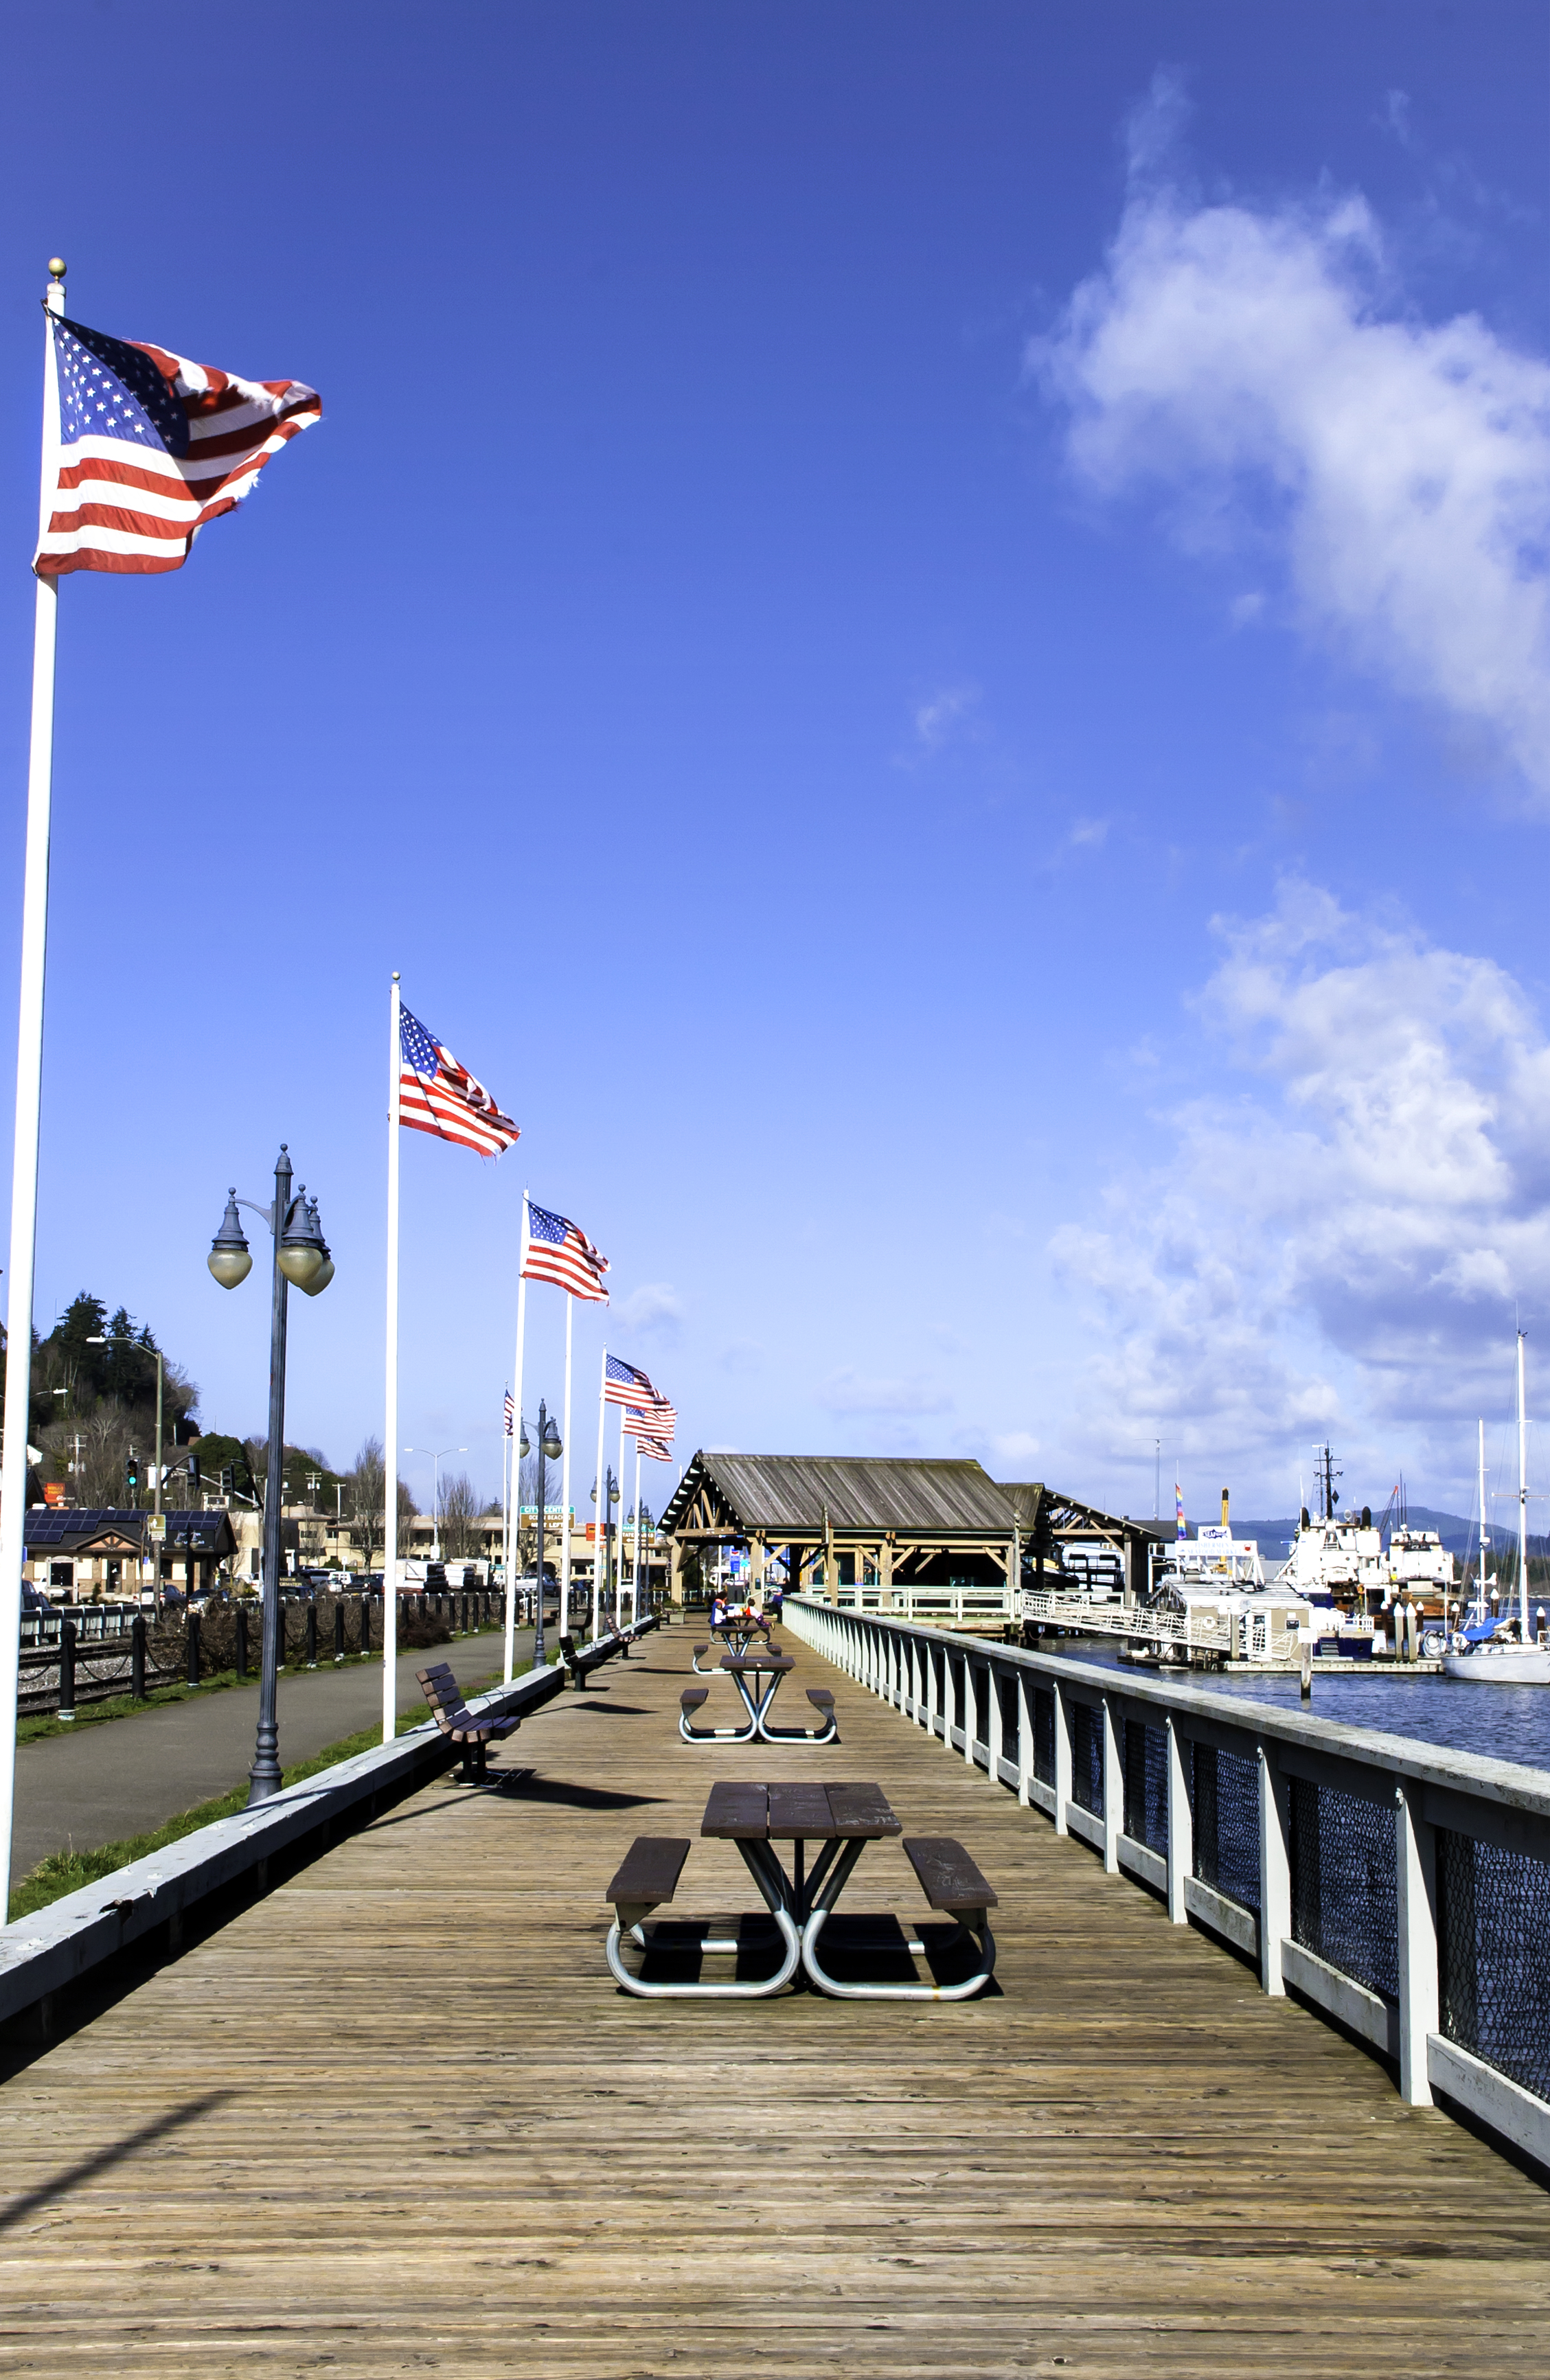
table, boardwalk, pier, walkway, vacation, bluesky, americanflag, flags, vanishingpoint, oregon, oregoncoast, picnictable, coosbay